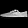
Label: Sneaker